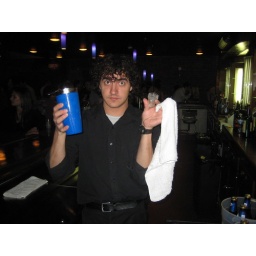
Zach is also a magician. That shaker was actually a dove before he put the bar towel over it.